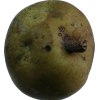
Label: pear